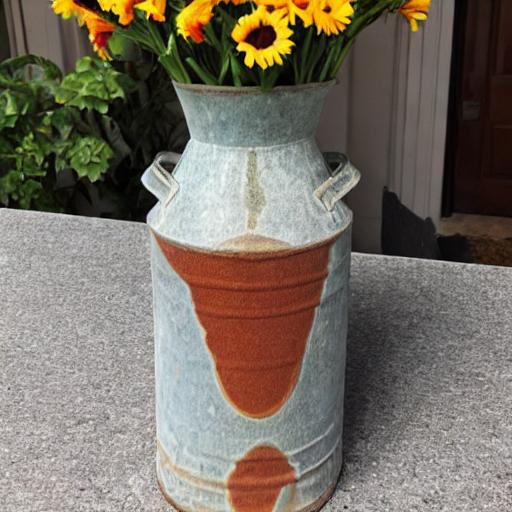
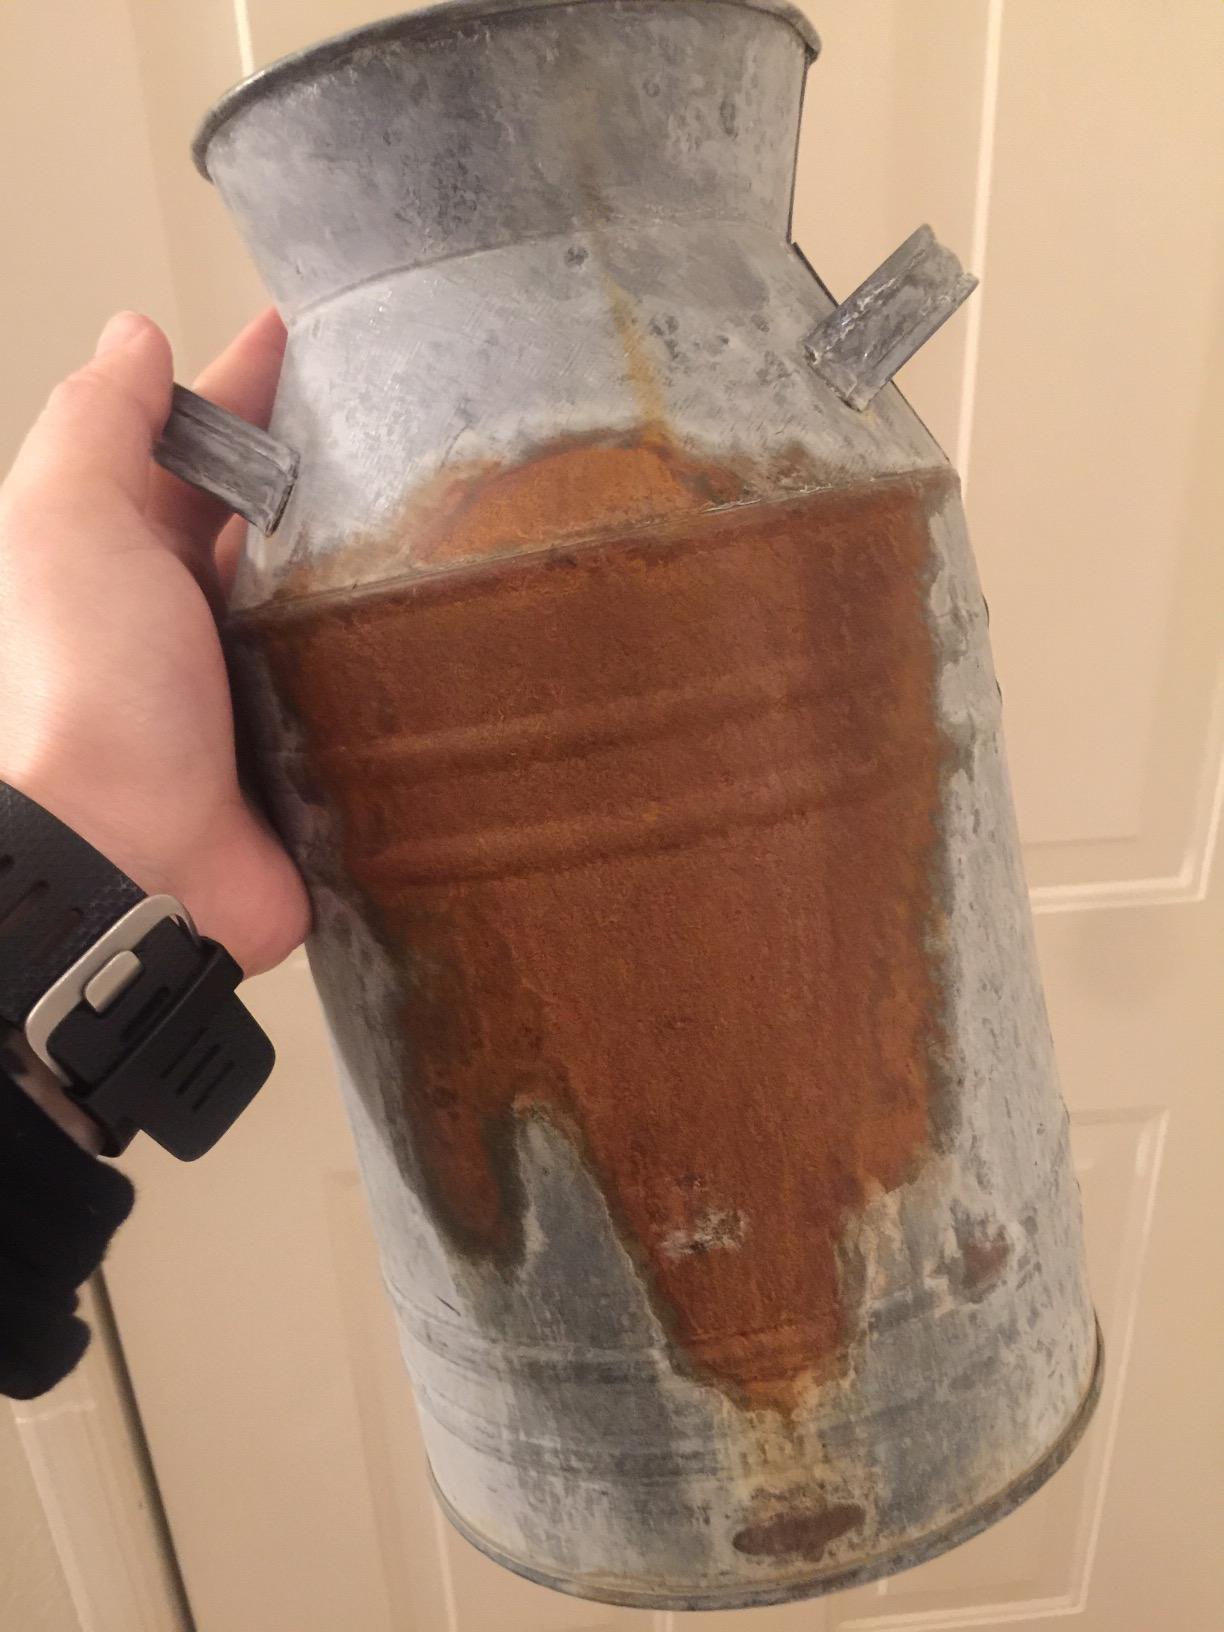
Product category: vase
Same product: no